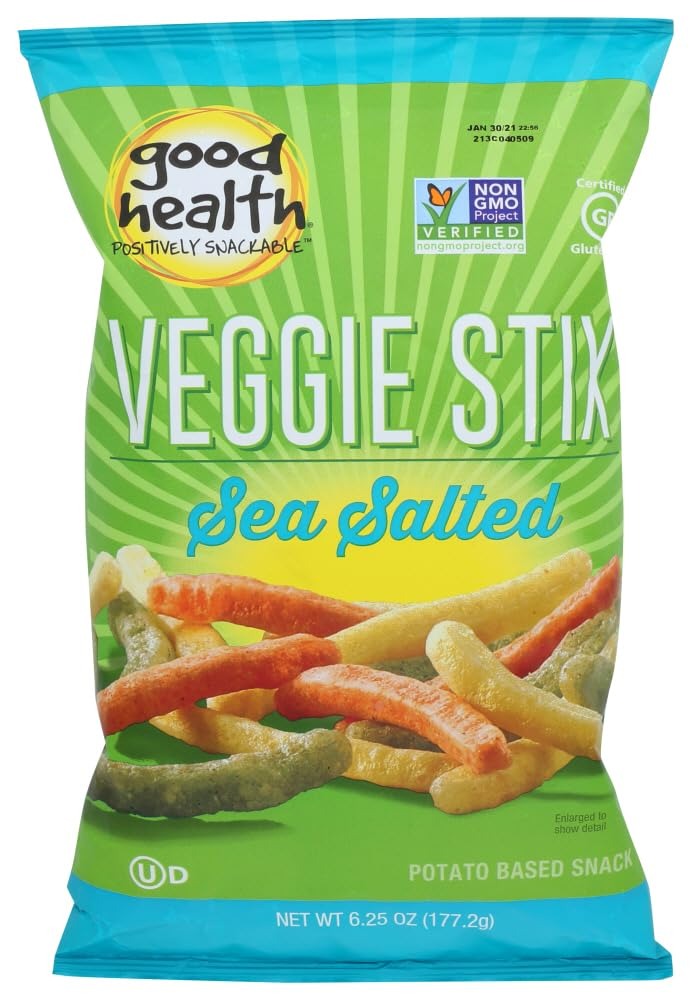
Item Name: Good Health Veggie Stix 6.75 Oz (Pack of 10) - Pack Of 10
Value: 6.75
Unit: Fl Oz

Price: 62.5